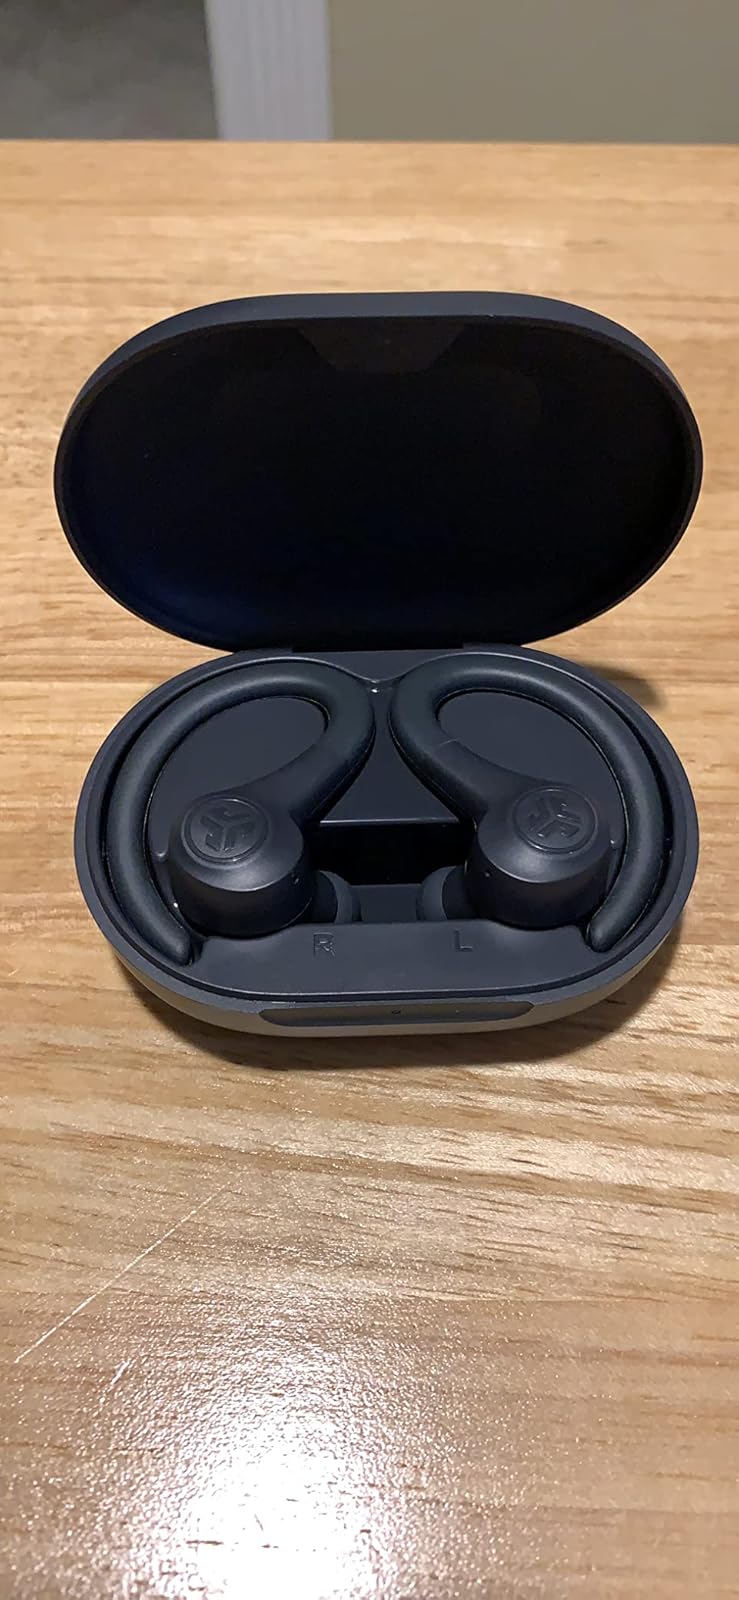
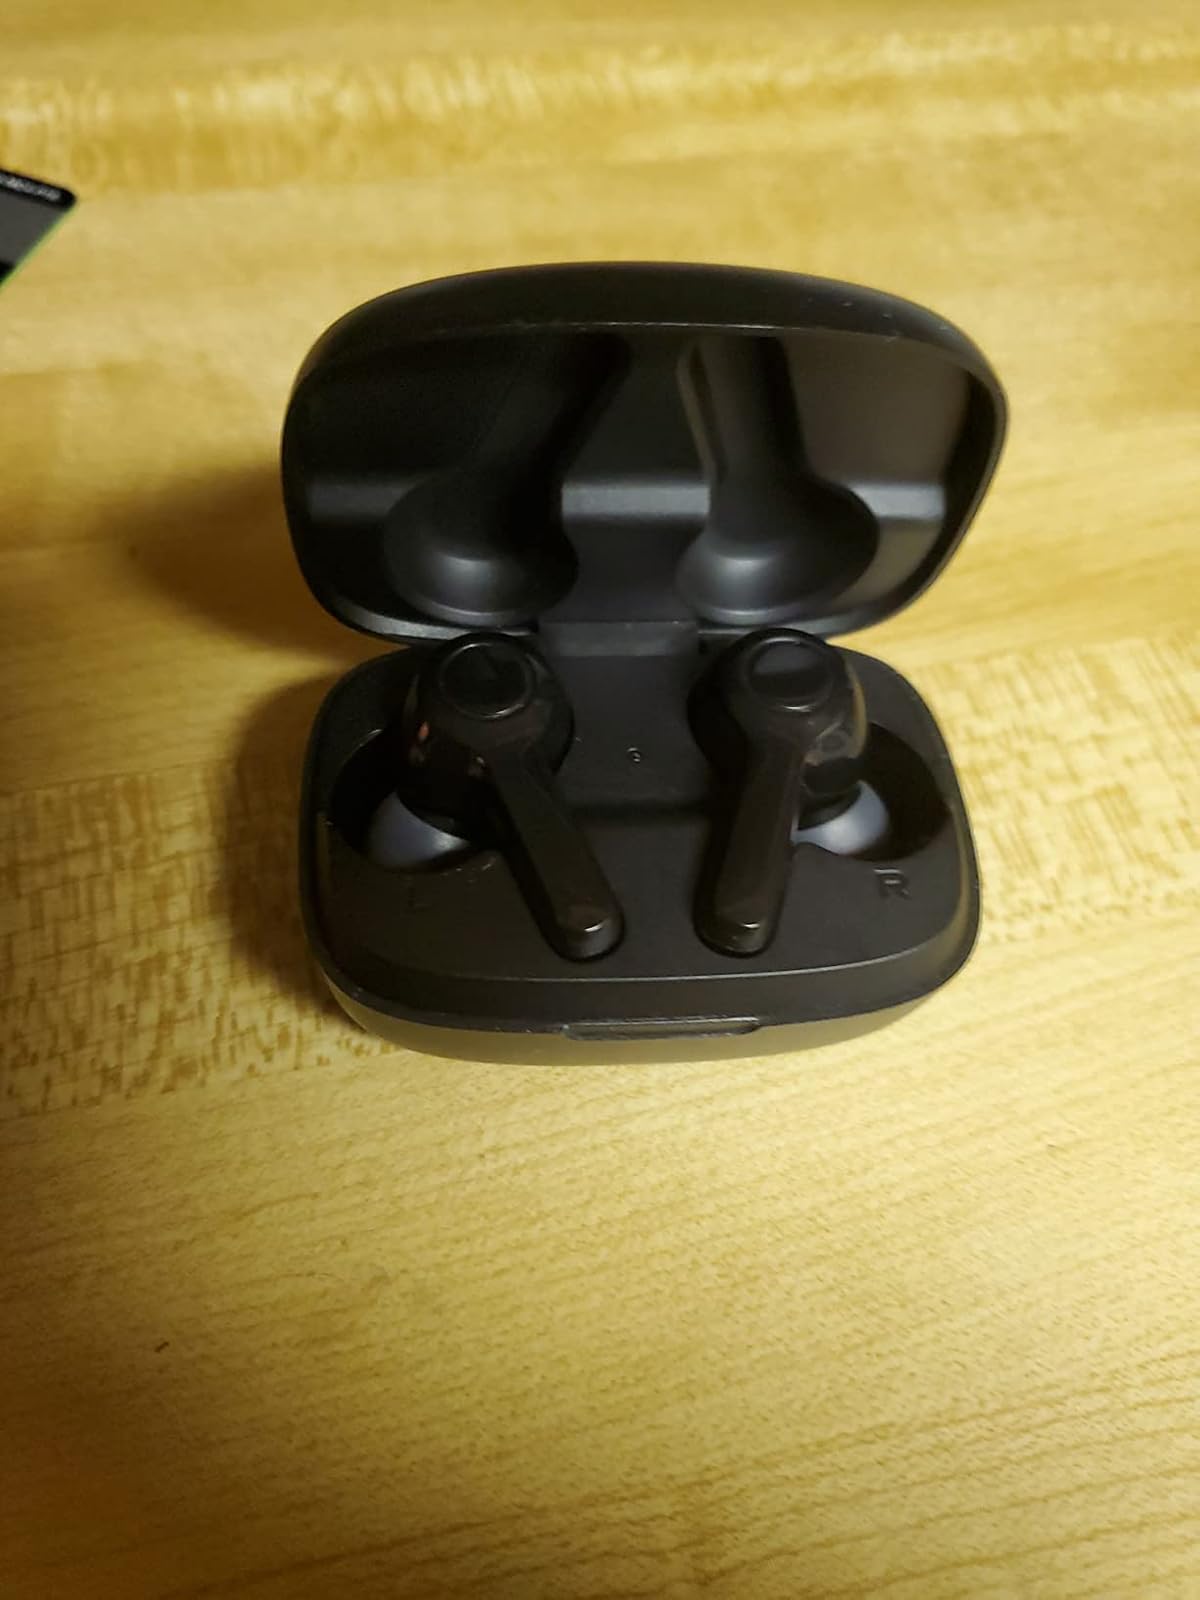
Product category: earbuds
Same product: no